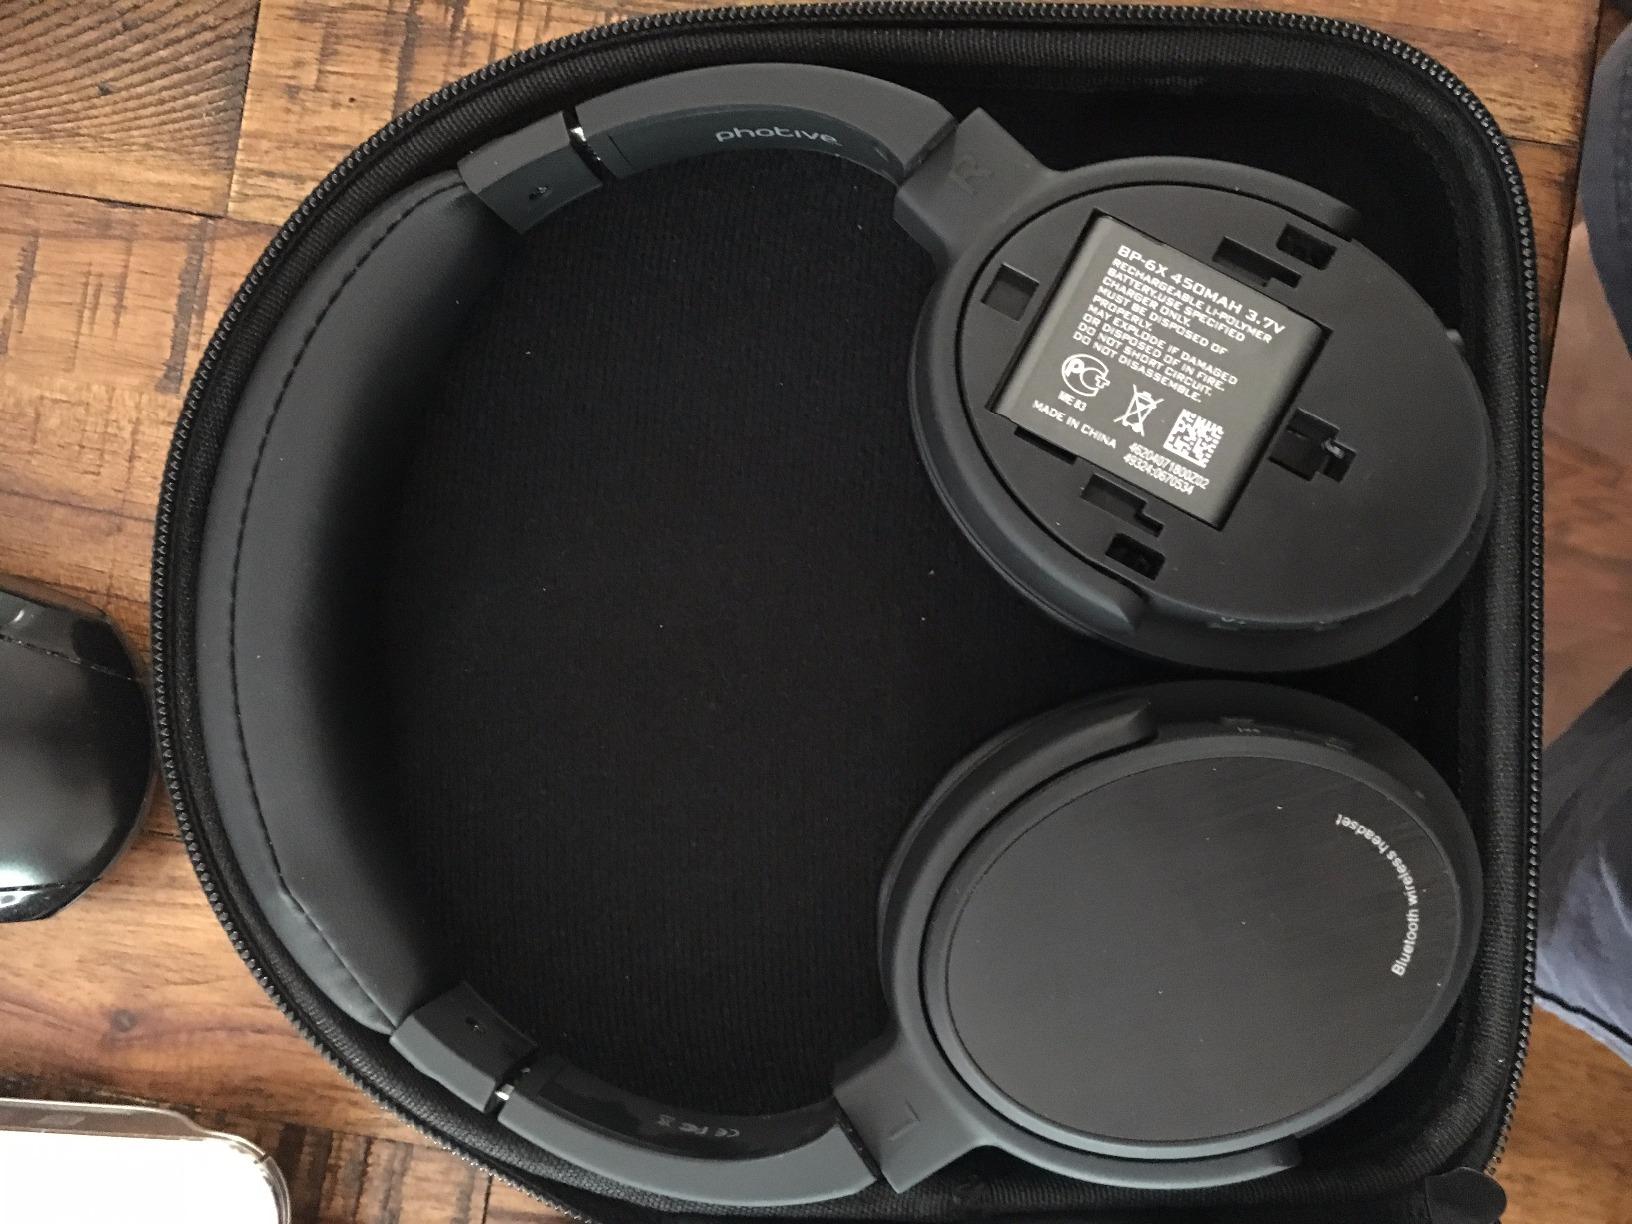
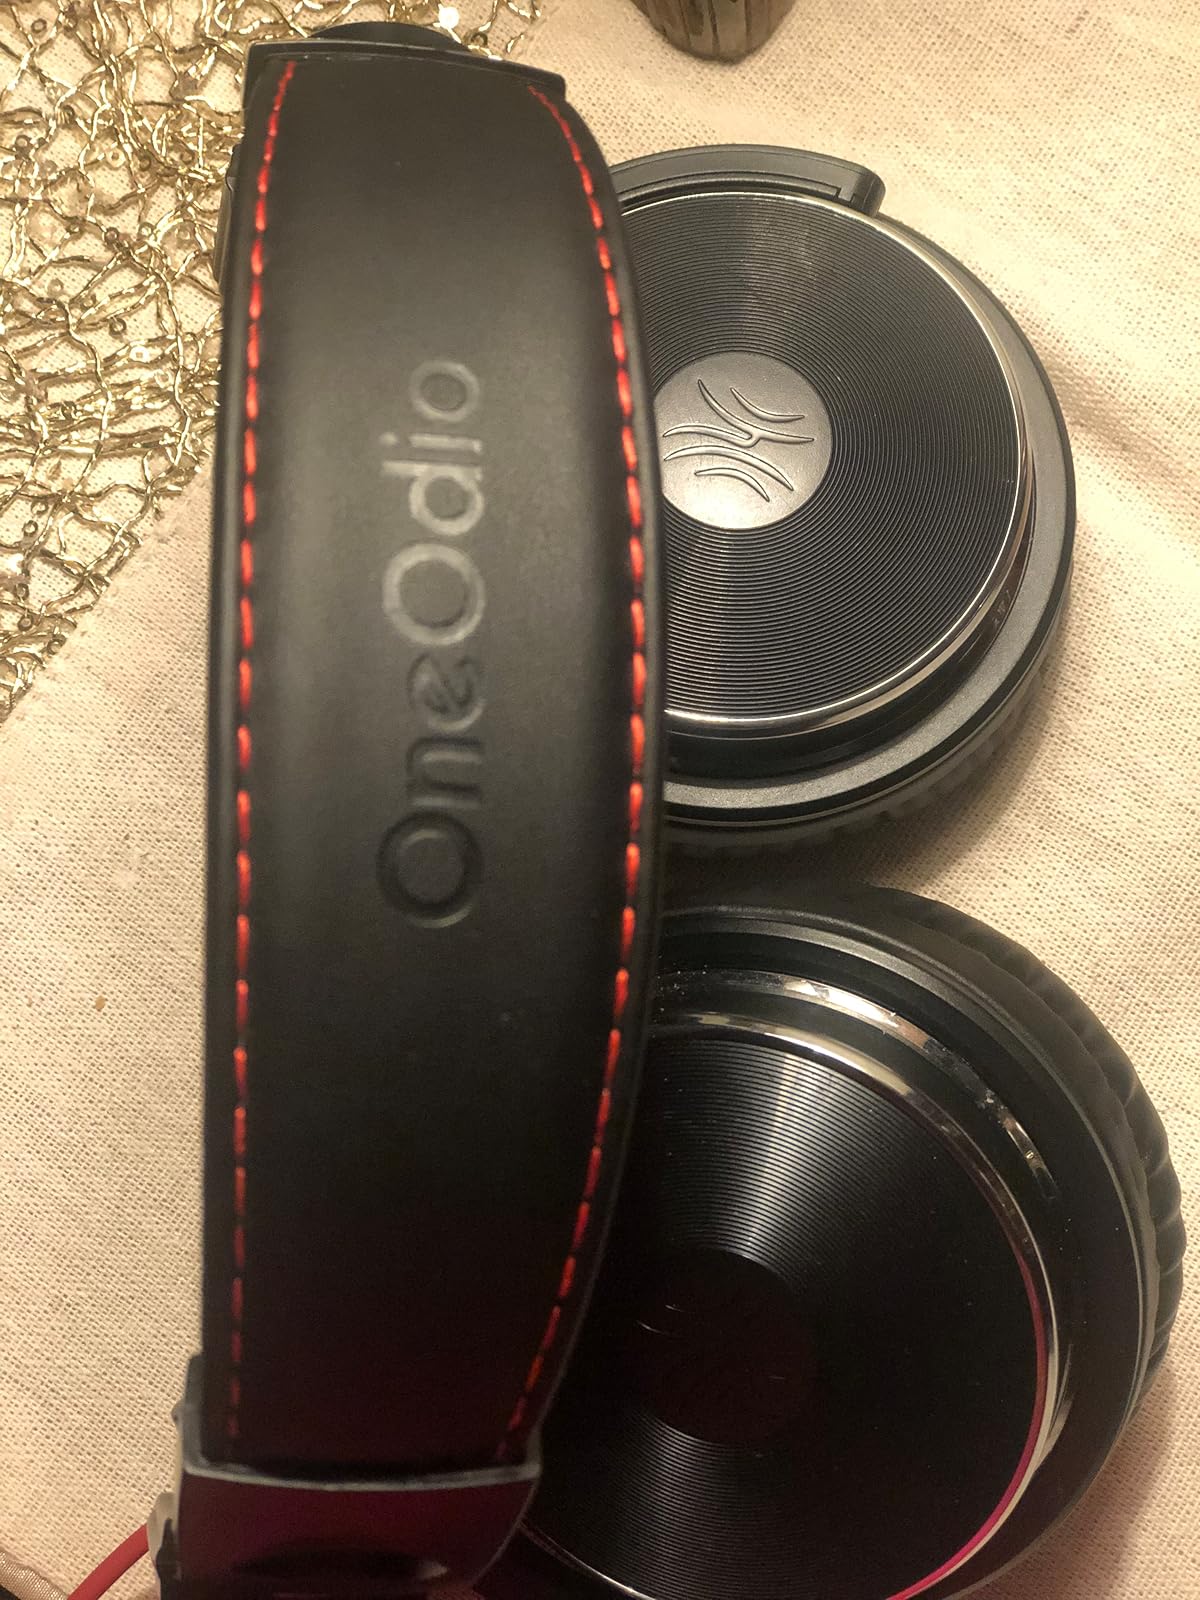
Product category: headphones
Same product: no